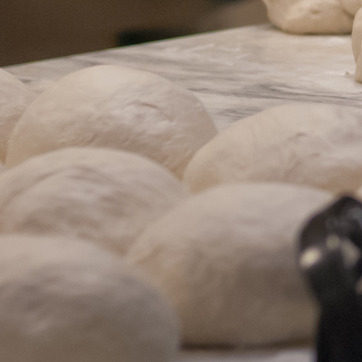
Material: food